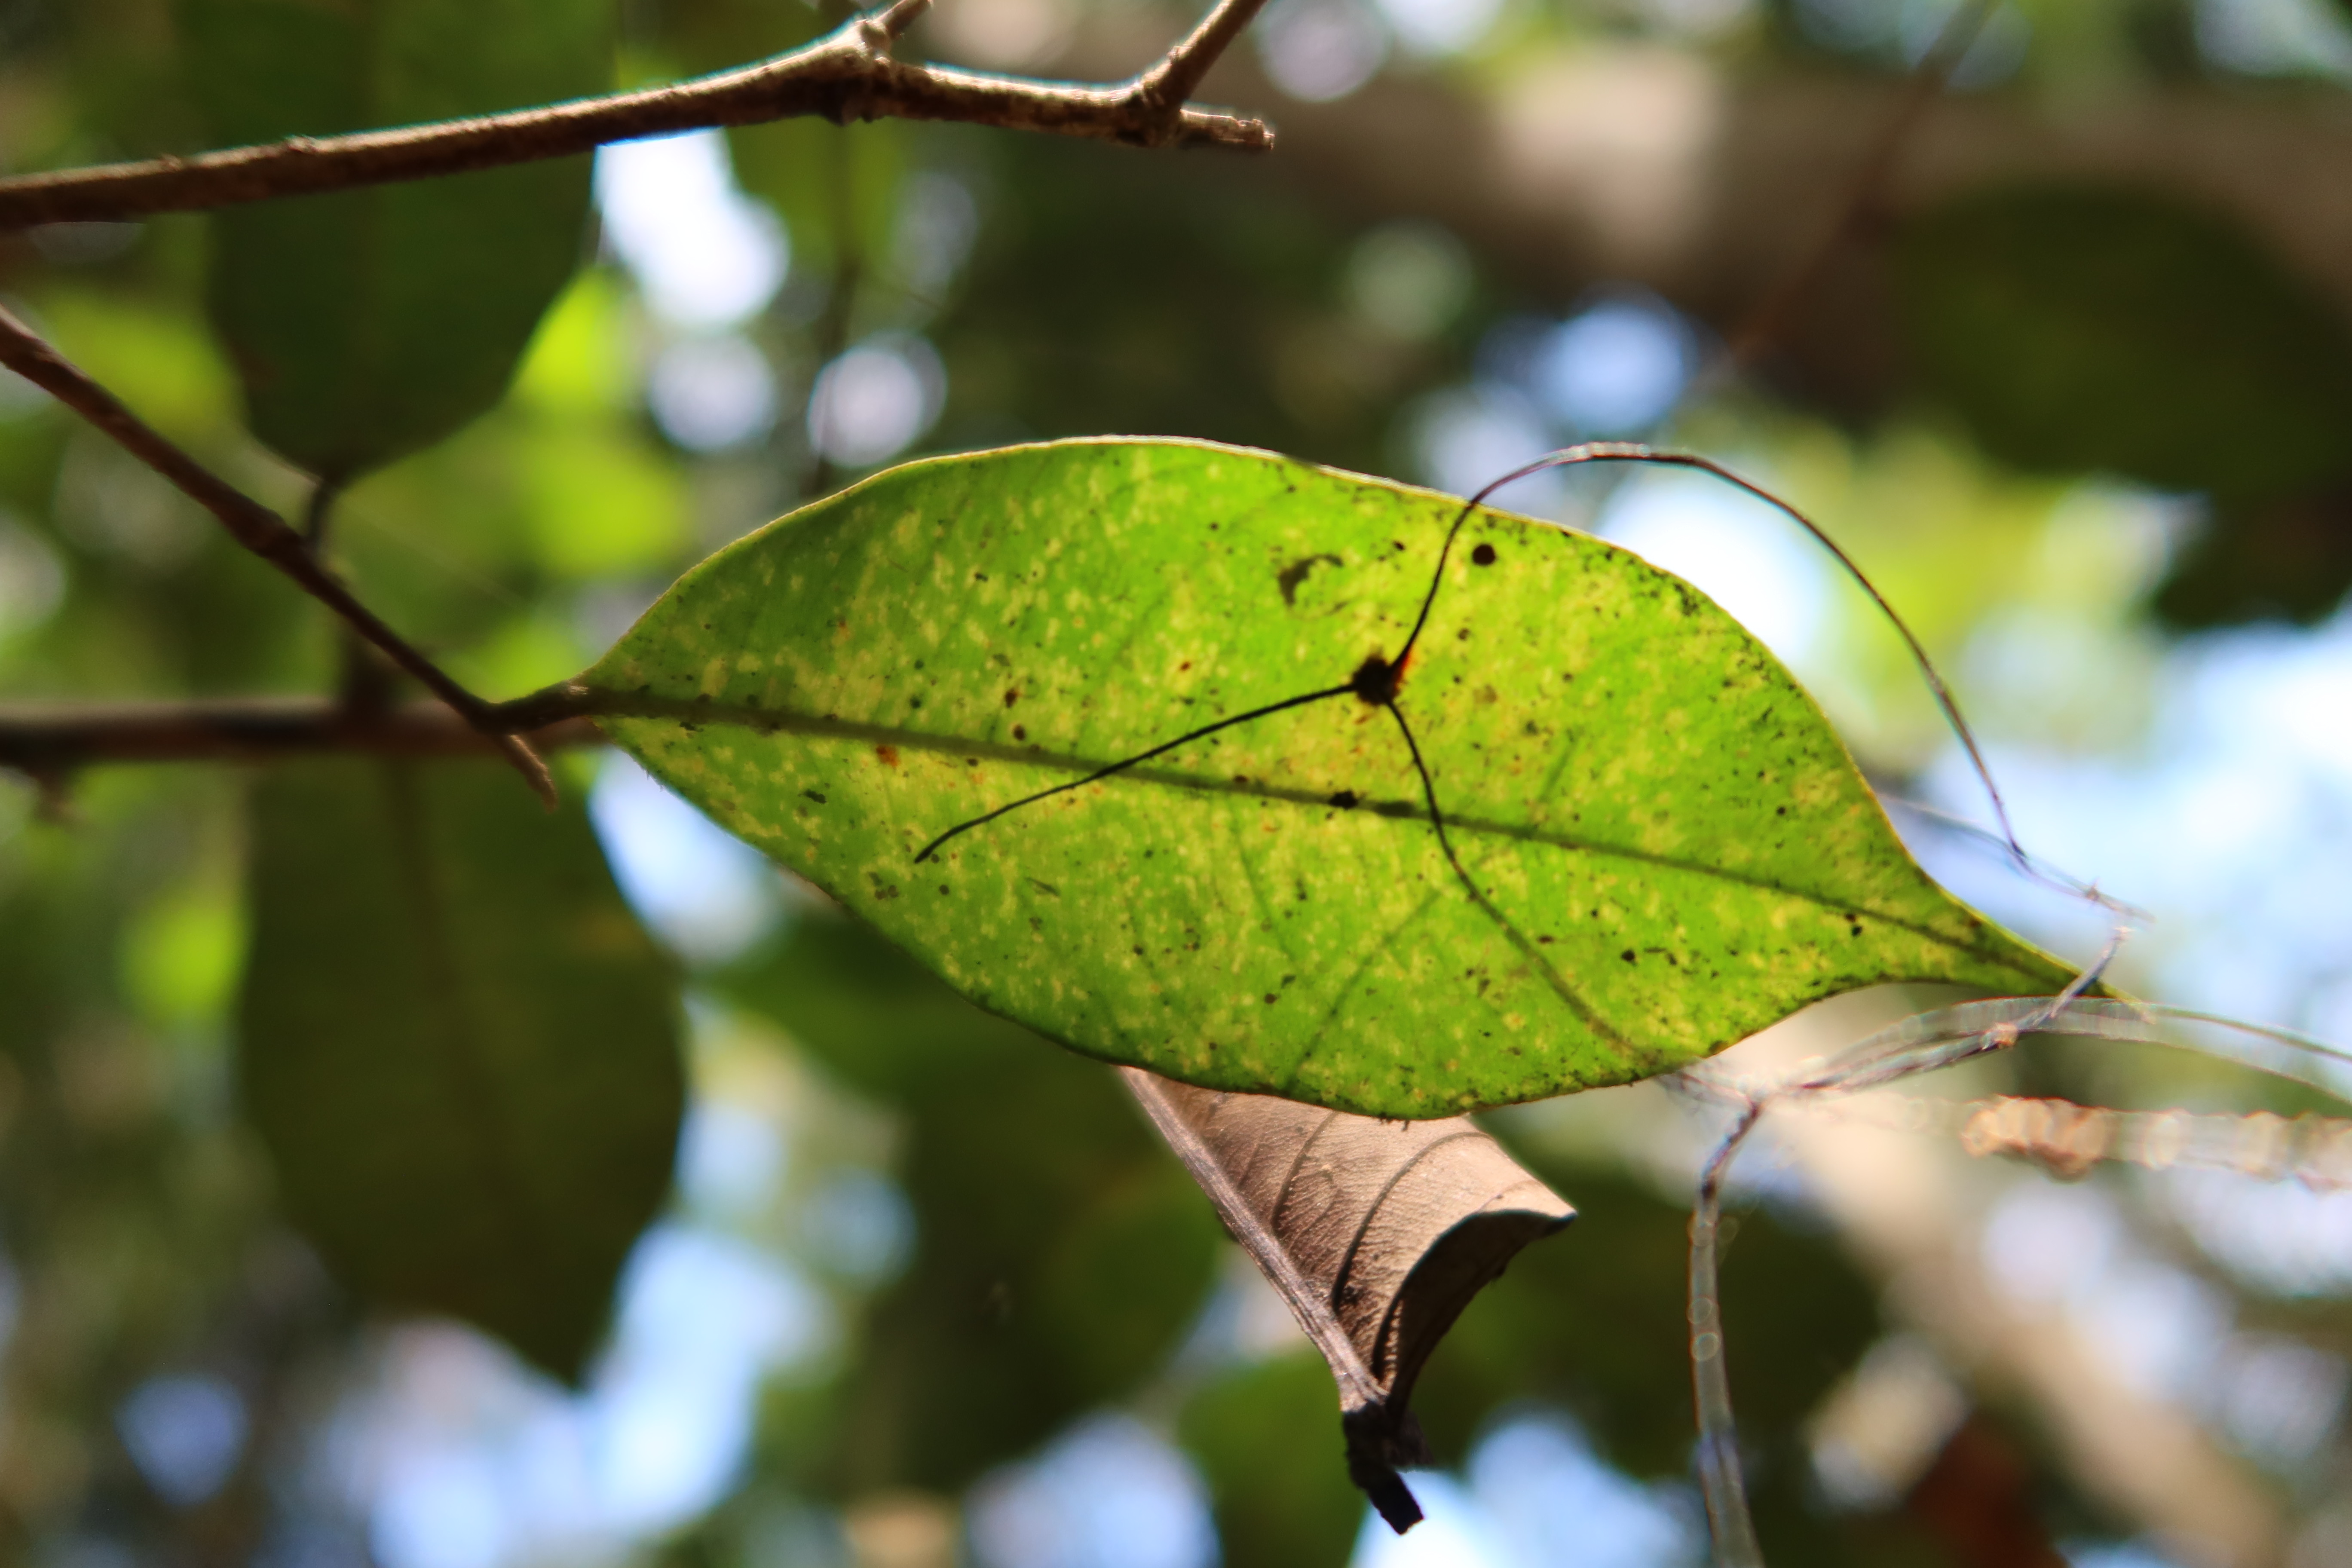
Label: Downy mildew